Giuseppe Giofrè

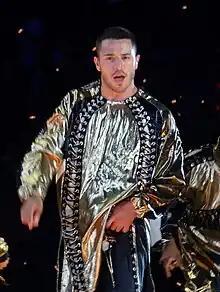
Giofrè performing at the Reputation Stadium Tour in 2018

Giuseppe Giofrè (born 10 January 1993) is an Italian dancer, model, and choreographer based in Los Angeles. He gained popularity competing during the eleventh season of "Amici di Maria De Filippi", and for being on tour as a dancer for Ariana Grande, Jennifer Lopez, Nick Jonas, Taylor Swift, Kylie Minogue and Nicki Minaj.